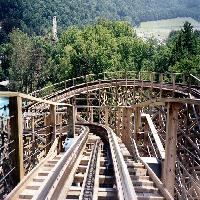
Weather: sun or clear